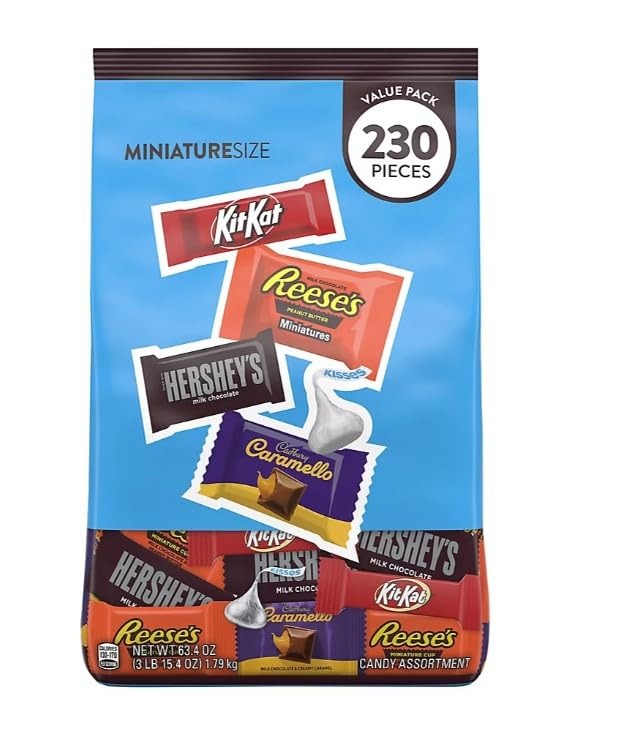
Item Name: Hershey's Miniature Chocolate Assortment - 230 Pieces
Value: 63.4
Unit: Ounce

Price: 21.49